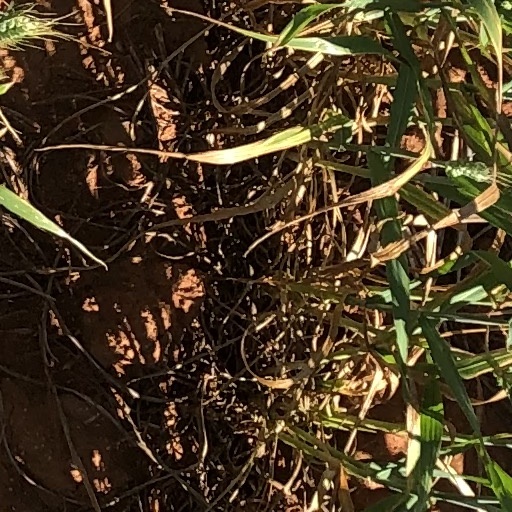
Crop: wheat